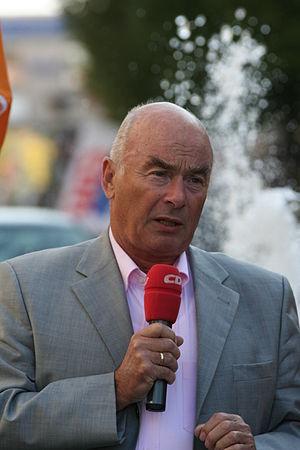
Les élections régionales de 1999 en Brandebourg se tiennent le 5 septembre 1999, afin d'élire les 88 députés de la 3ᵉ législature du Landtag, pour un mandat de cinq ans. Du fait de la loi électorale, 89 députés ont été élus.
Les élections régionales de 2004 en Brandebourg se tiennent le 19 septembre 2004, afin d'élire les 88 députés de la 4ᵉ législature du Landtag, pour un mandat de cinq ans.